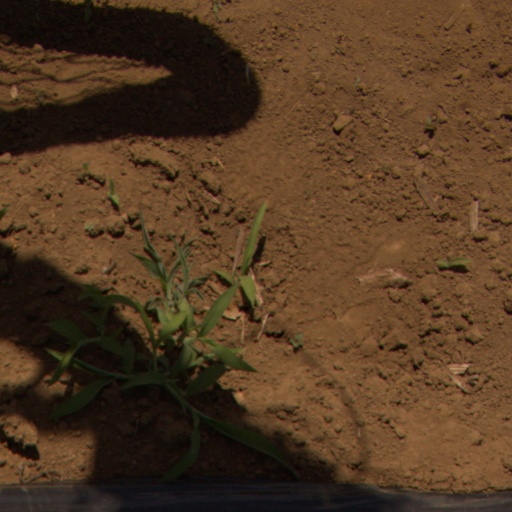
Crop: Jerusalem artichoke